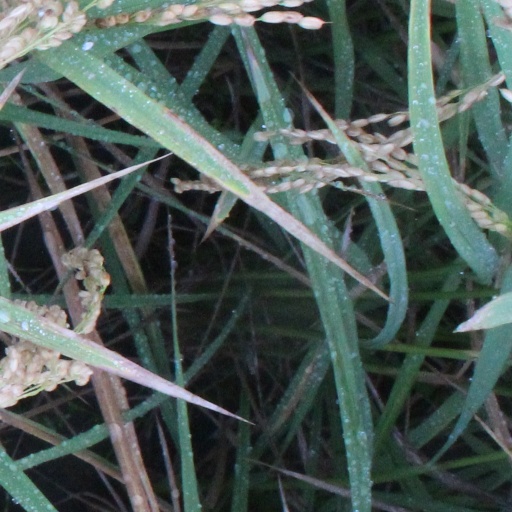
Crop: rice